Princes' Islands

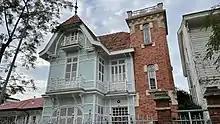
One of numerous Ottoman era mansions which line the streets of Büyükada

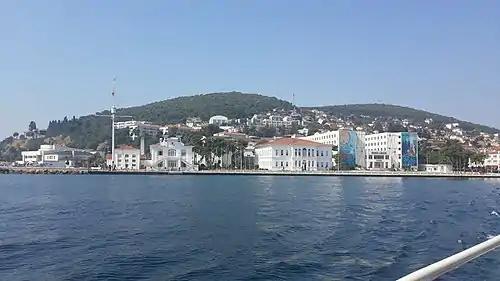
Naval Cadet School in Heybeliada, the second largest of the Princes' Islands

During the period of the Byzantine Empire, out-of-favor princes and other royalty were exiled on the islands. After 1453, members of the Ottoman sultans' family were exiled there too, hence the island's present name. The Ottoman fleet captured the islands during the siege of Constantinople in 1453.